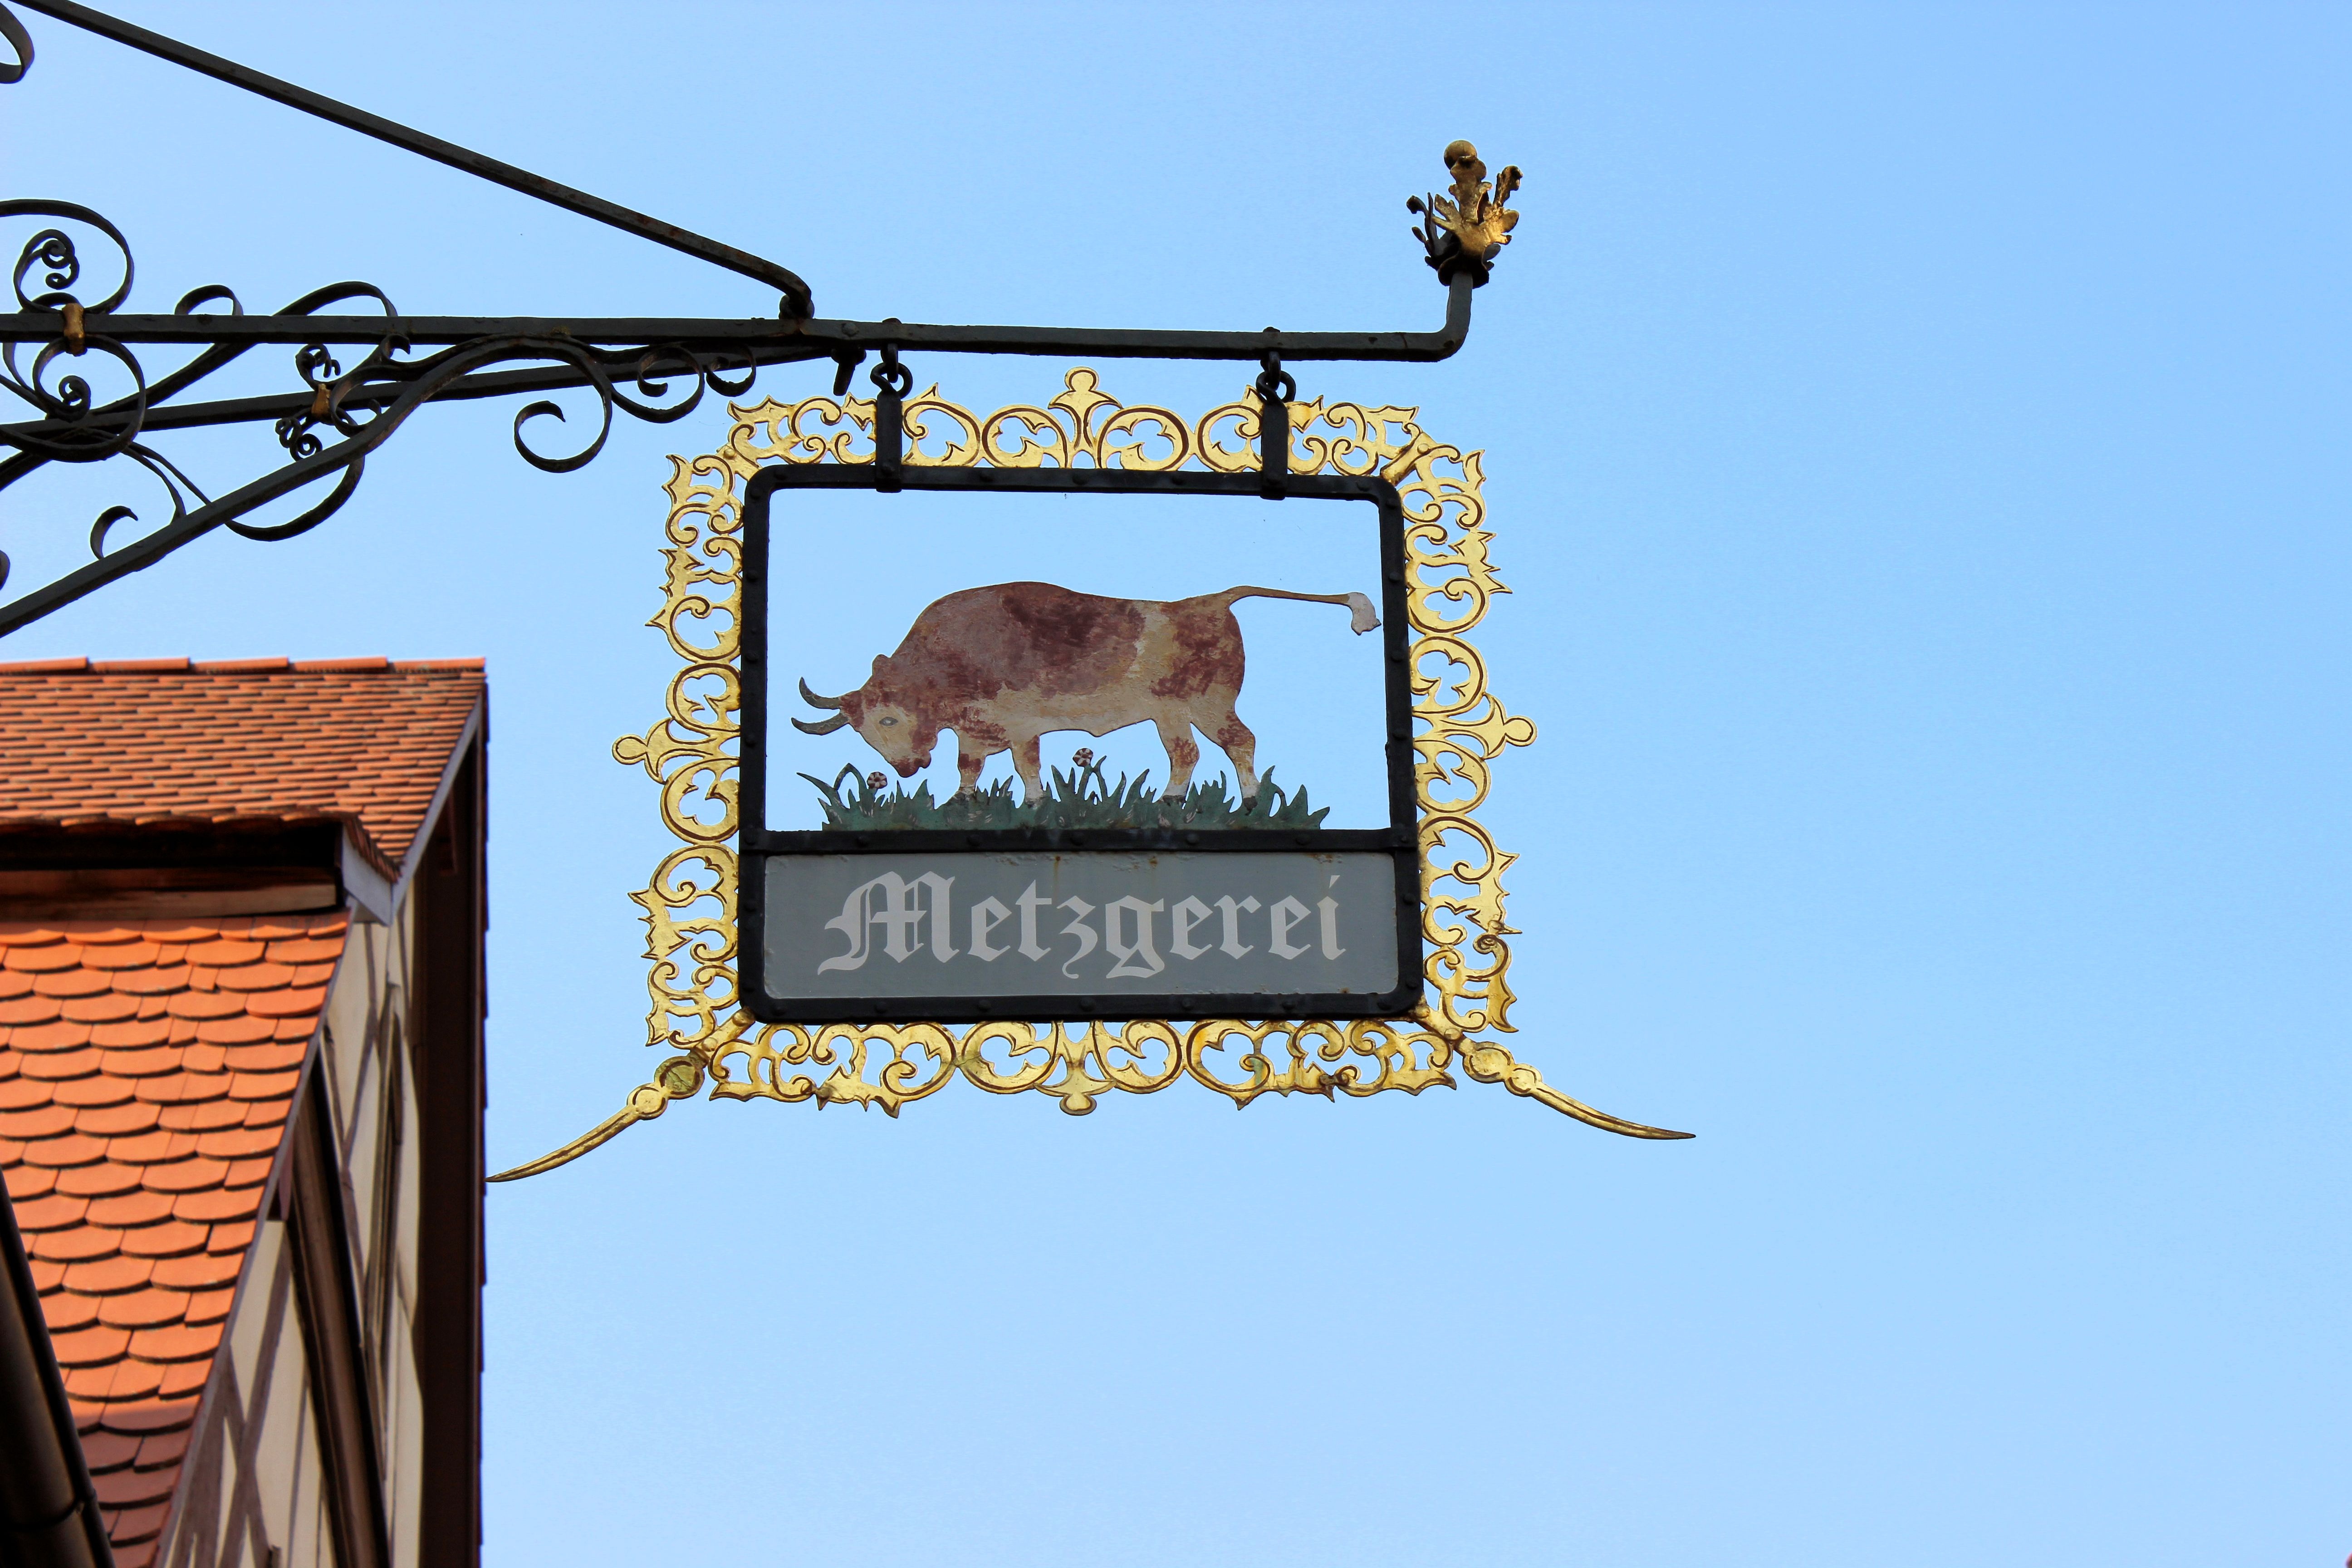
tree, sky, house, advertising, sign, shop, facade, signage, meat, shield, germany, butcher